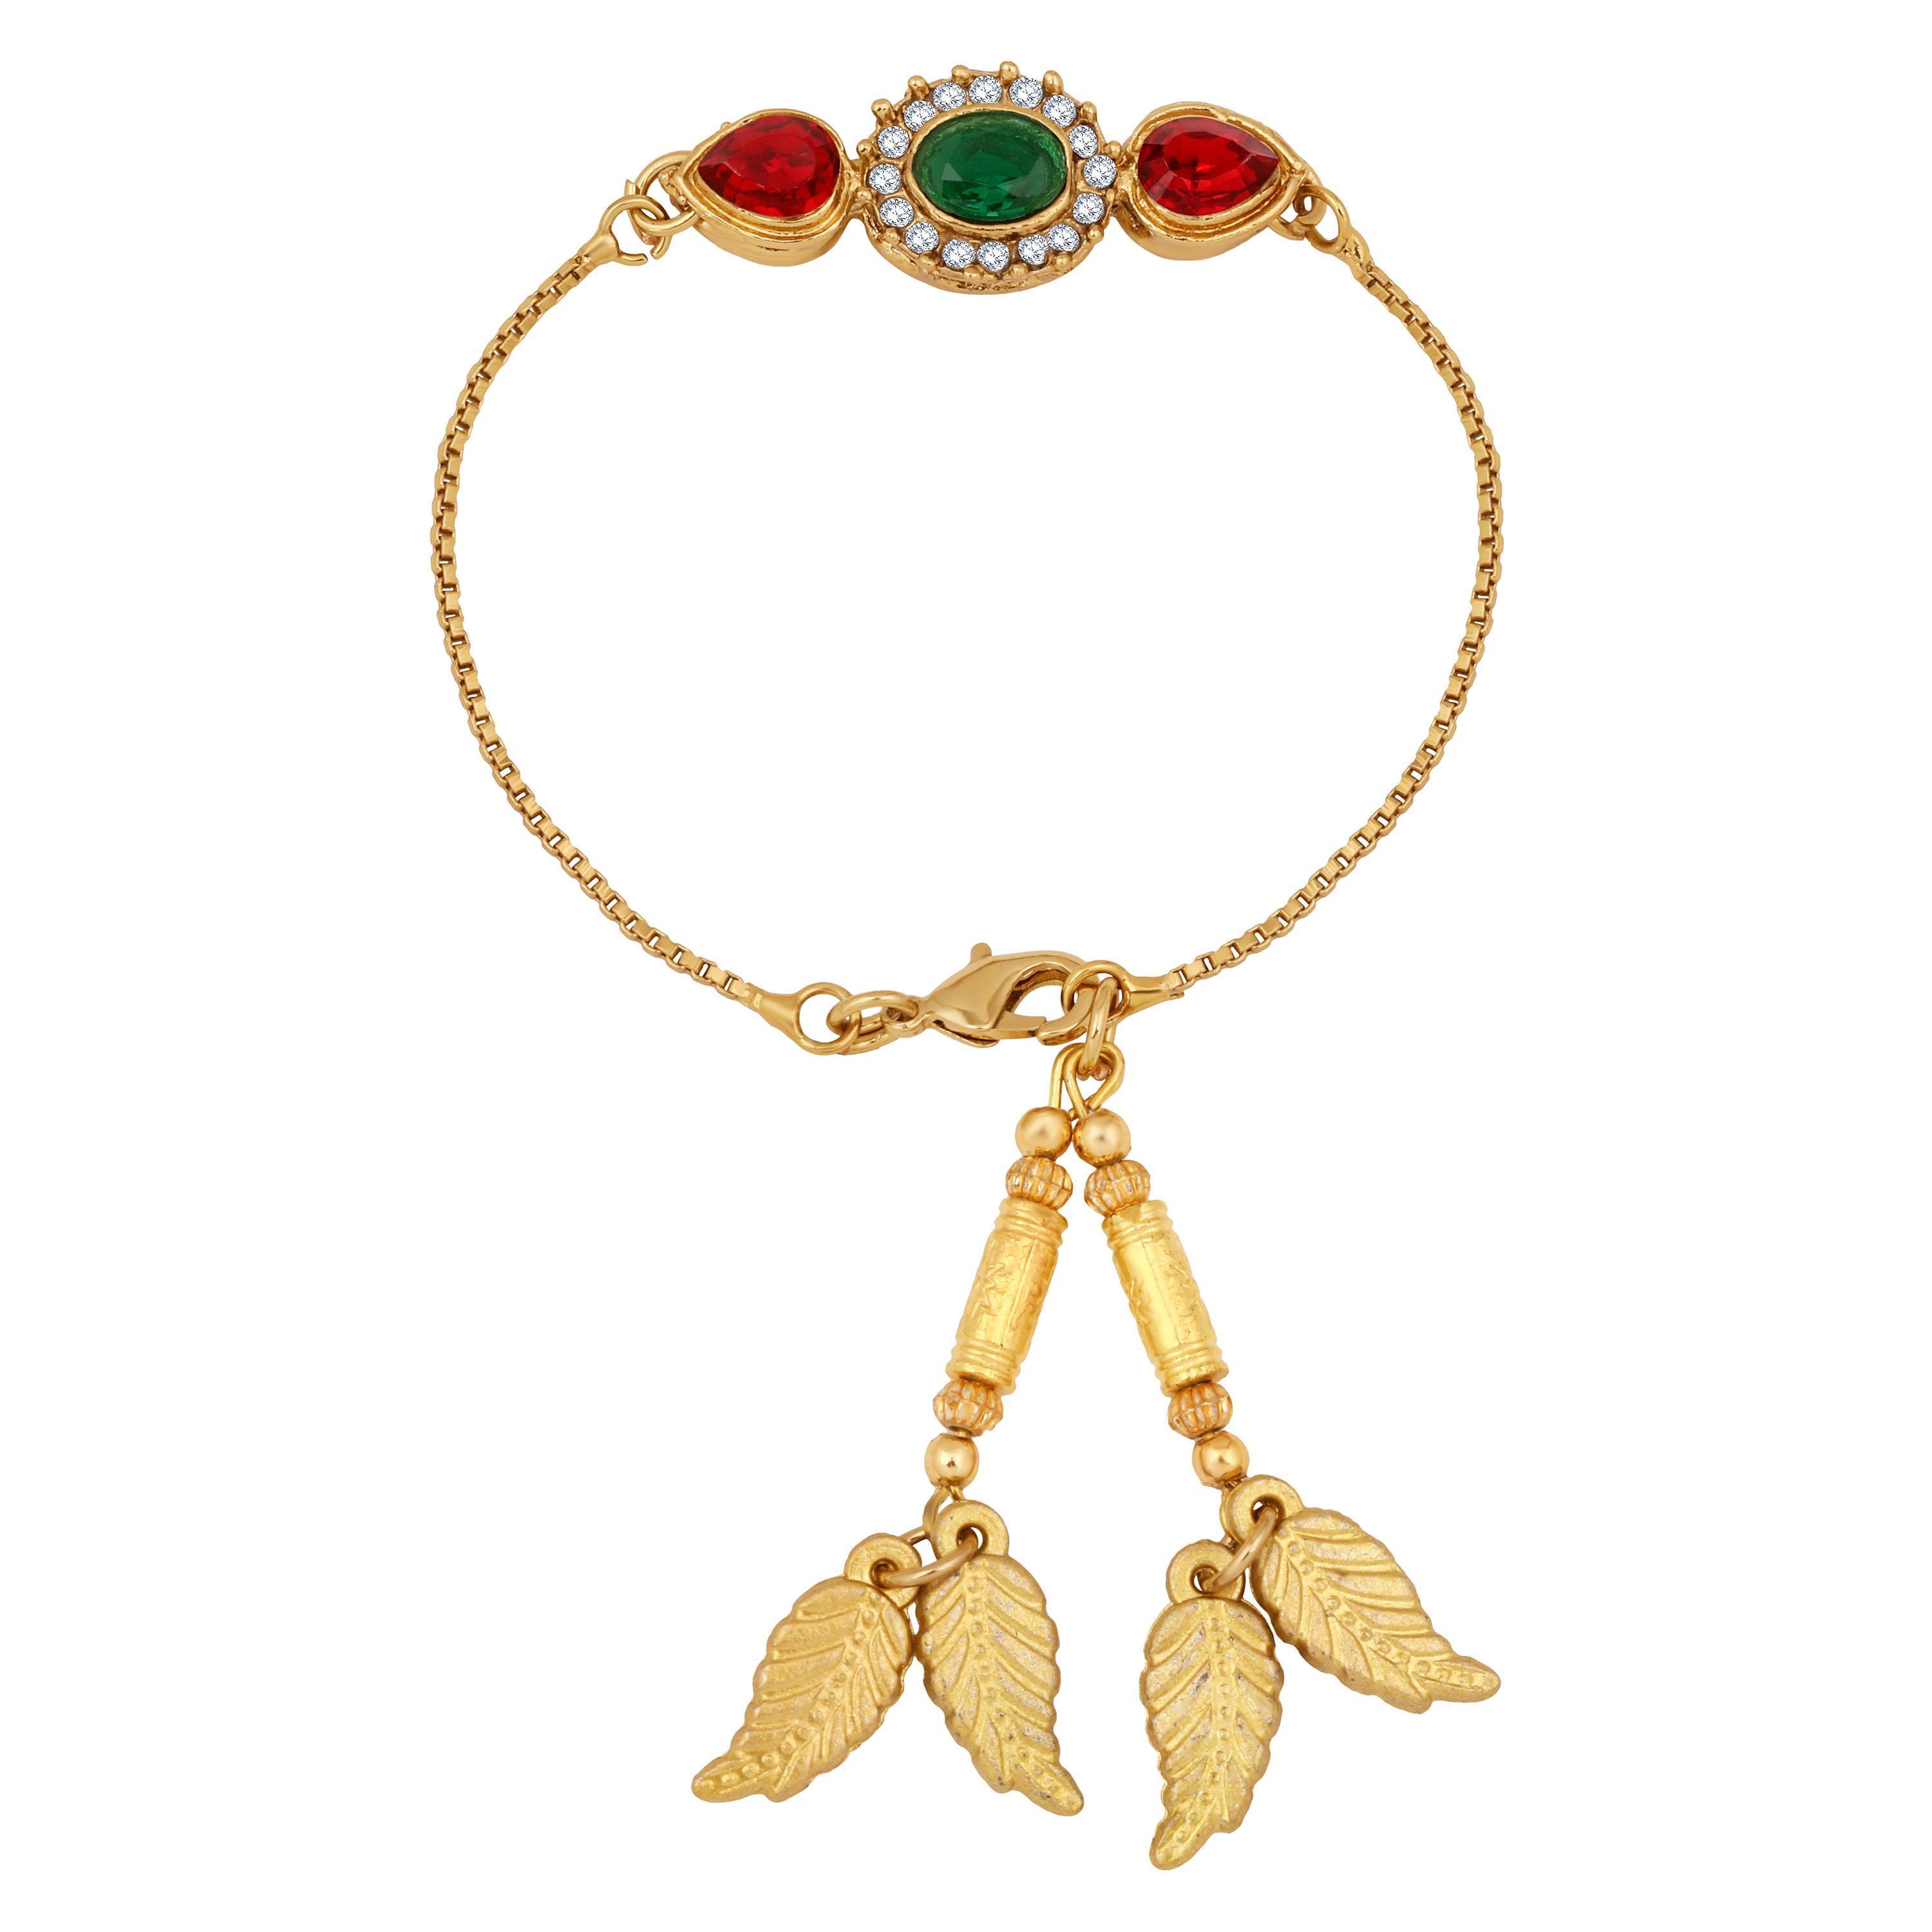
Mahi Gold Plated Colurful Crystals Studded Simple and Classic Lumba Rakhi for Bhabhi (RAL1100797GMul)
Type: Rakhis
Brand: Mahi
Price: Rs. 249
 Celebrate Raksha Bandhan with our exquisitely crafted Rakhi, designed to strengthen the bond between siblings. This traditional Rakhi features intricate beadwork and durable thread, ensuring it stands the test of time. Handmade with care, each Rakhi is a unique and meaningful gift for your brother. Each Rakhi carries heartfelt blessings and good wishes for your brother's well-being and success. Celebrates the bond of love and protection between siblings, a cherished tradition in Indian culture.
Features: The Rakhi is adorned with vibrant colors and attractive embellishments that add a touch of elegance to the celebration. Multi-Purpose Use: Lumba Rakhi can be used as a bracelet or an ornamental accessory for various festive occasions and celebrations.,Content in Box : 1 Lumba Rakhi ; Cultural Significance: This beautiful Rakhi will acknowledge your love for Your Bhabhi with the promise that your bond with him will grow stronger as time goes on.,Vibrant Colors: Adding bright and playful colors to the celebration will make it stand out and make it more enjoyable.,Celebrate the bond of love and protection with our exquisite Rakhis. Share the joy of Raksha Bandhan Festival with this beautiful Rakhi, a token of love, protection and blessings.,Adjustable Size and Easy to tie: Designed to fit wrists of all sizes. It is simple and easy to tie the Rakhi securely and effortlessly.
Included: 1 Rakhi